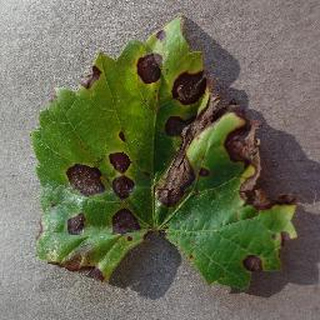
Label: grape_black_rot